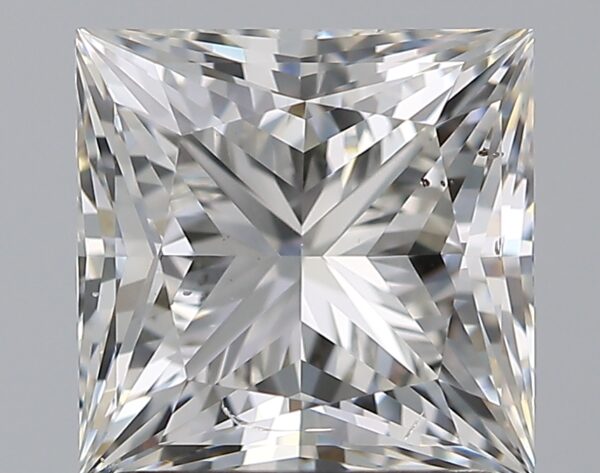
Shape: princess
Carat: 1.7
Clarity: SI1
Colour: H
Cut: VG
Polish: EX
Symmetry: EX
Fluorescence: M
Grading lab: GIA
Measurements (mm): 6.38 x 6.29 x 4.76